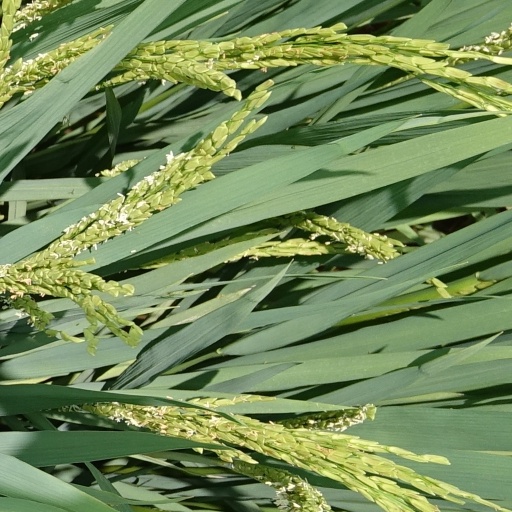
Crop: rice